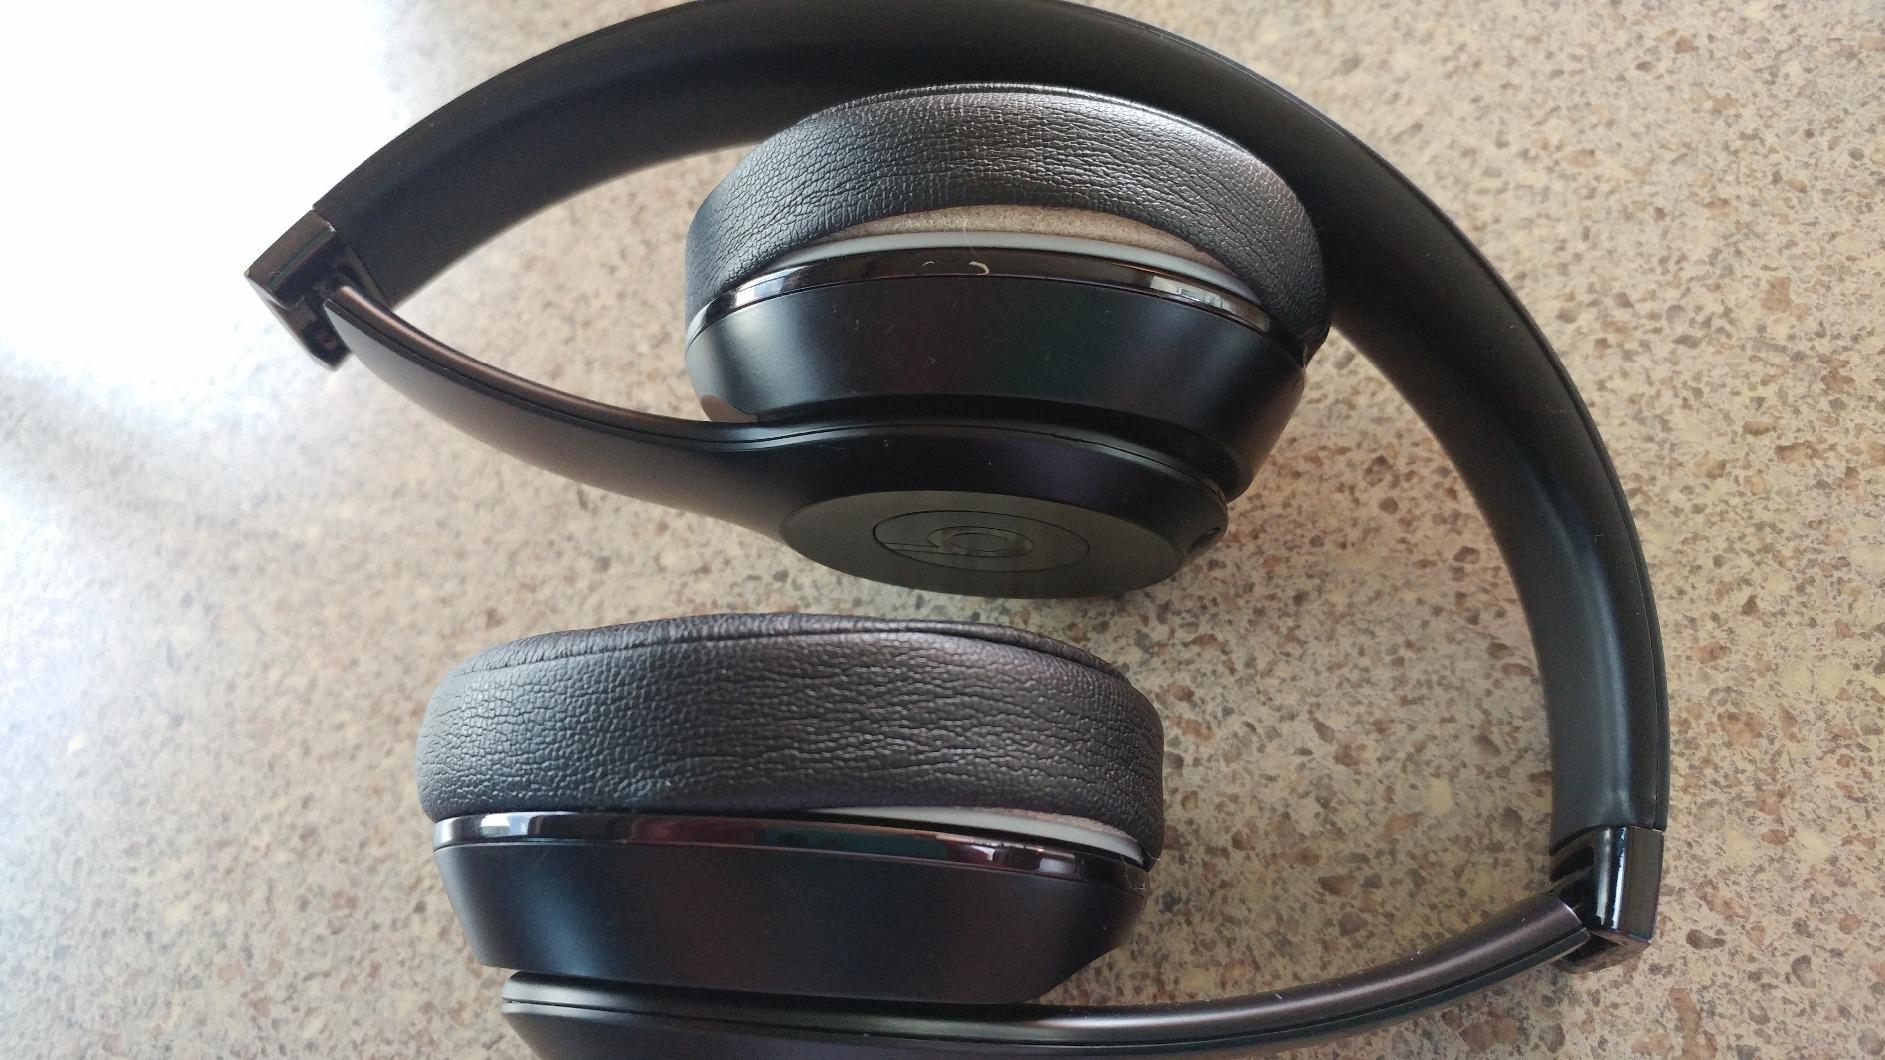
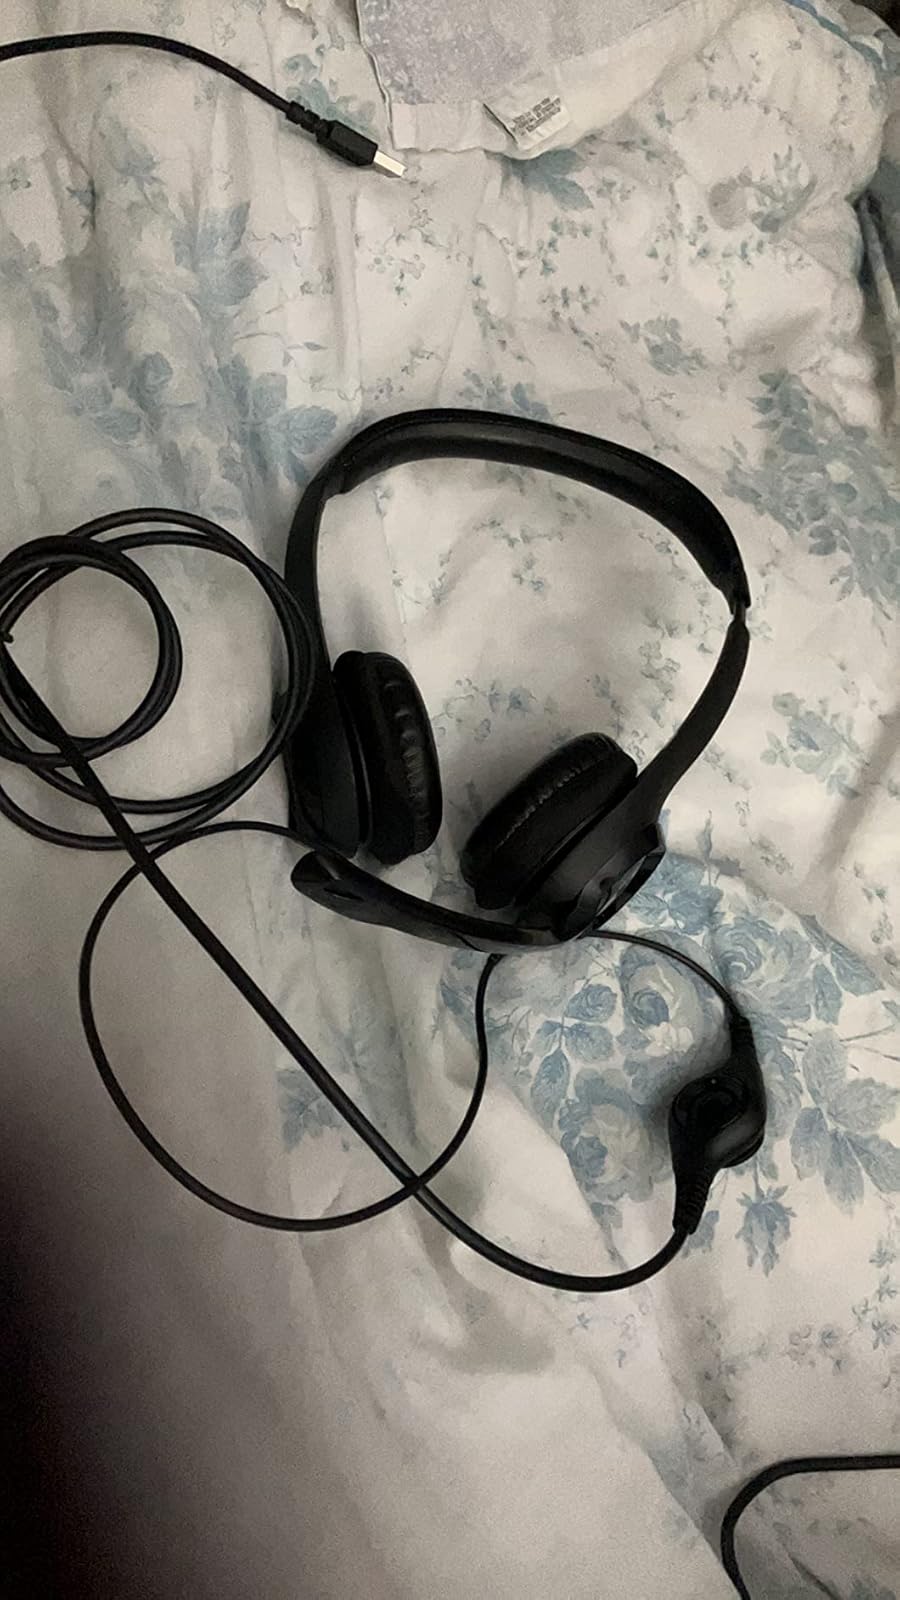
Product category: headphones
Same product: no